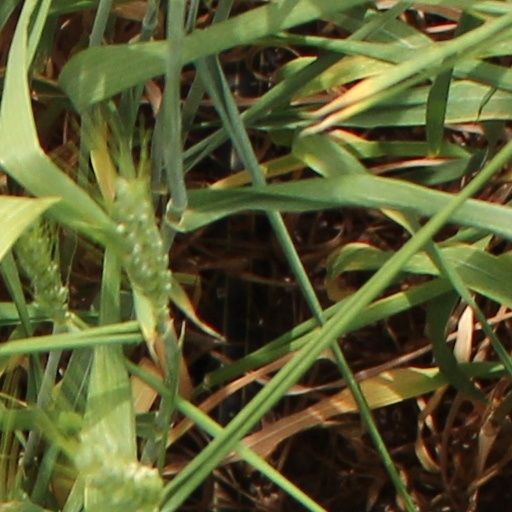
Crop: wheat